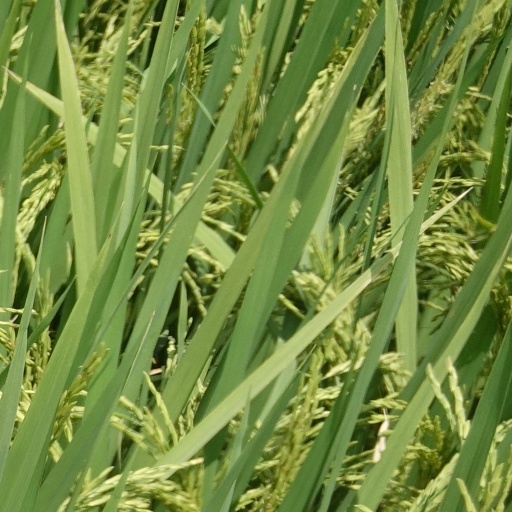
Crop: rice